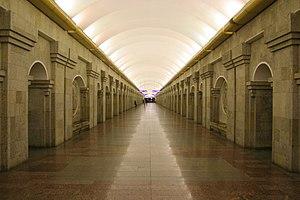
Krestovski ostrov est une station de la ligne 5 du Métro de Saint-Pétersbourg, en Russie. Depuis son ouverture en 1999, cette station faisait partie de la ligne 4 mais à partir de 2009, le tronçon Komendantski prospekt-Sadovaïa a été transféré sur la ligne 5 récemment inaugurée.